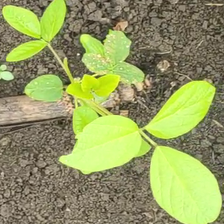
Weed species: Asian_Pigeonwings_(Clitoria Ternatea)